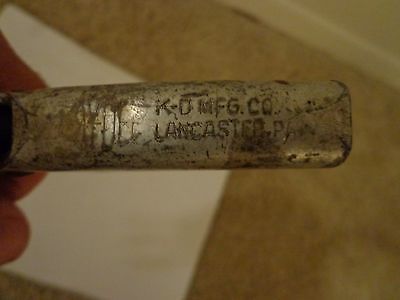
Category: stapler